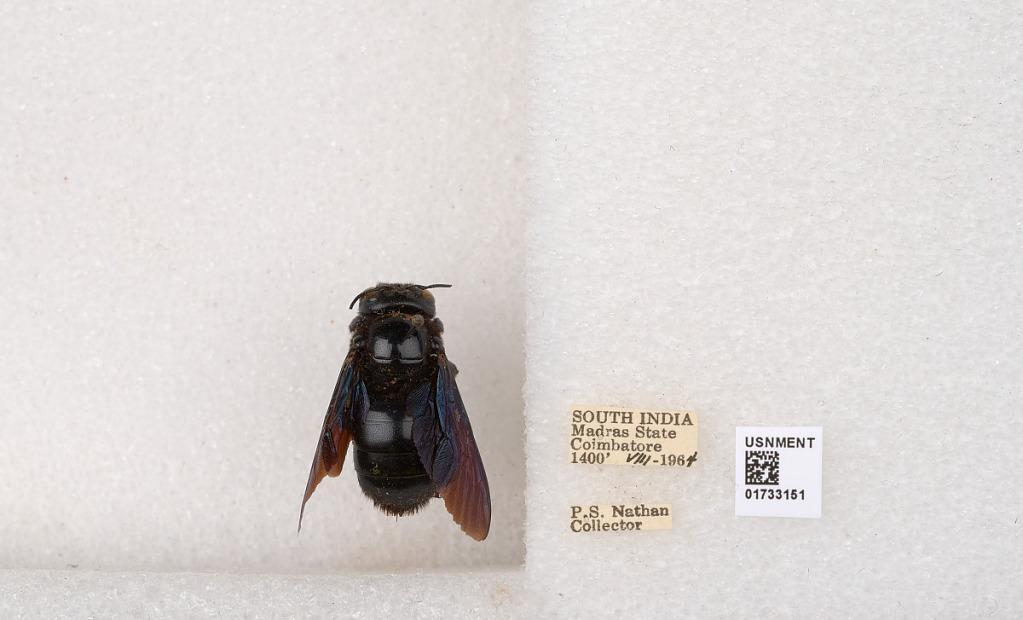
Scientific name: Xylocopa (Ctenoxylocopa) fenestrata (Fabricius)
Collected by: P. Nathan
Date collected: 1964-8-1
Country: India
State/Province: Tamil Nadu
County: Coimbatore
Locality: Coimbatore